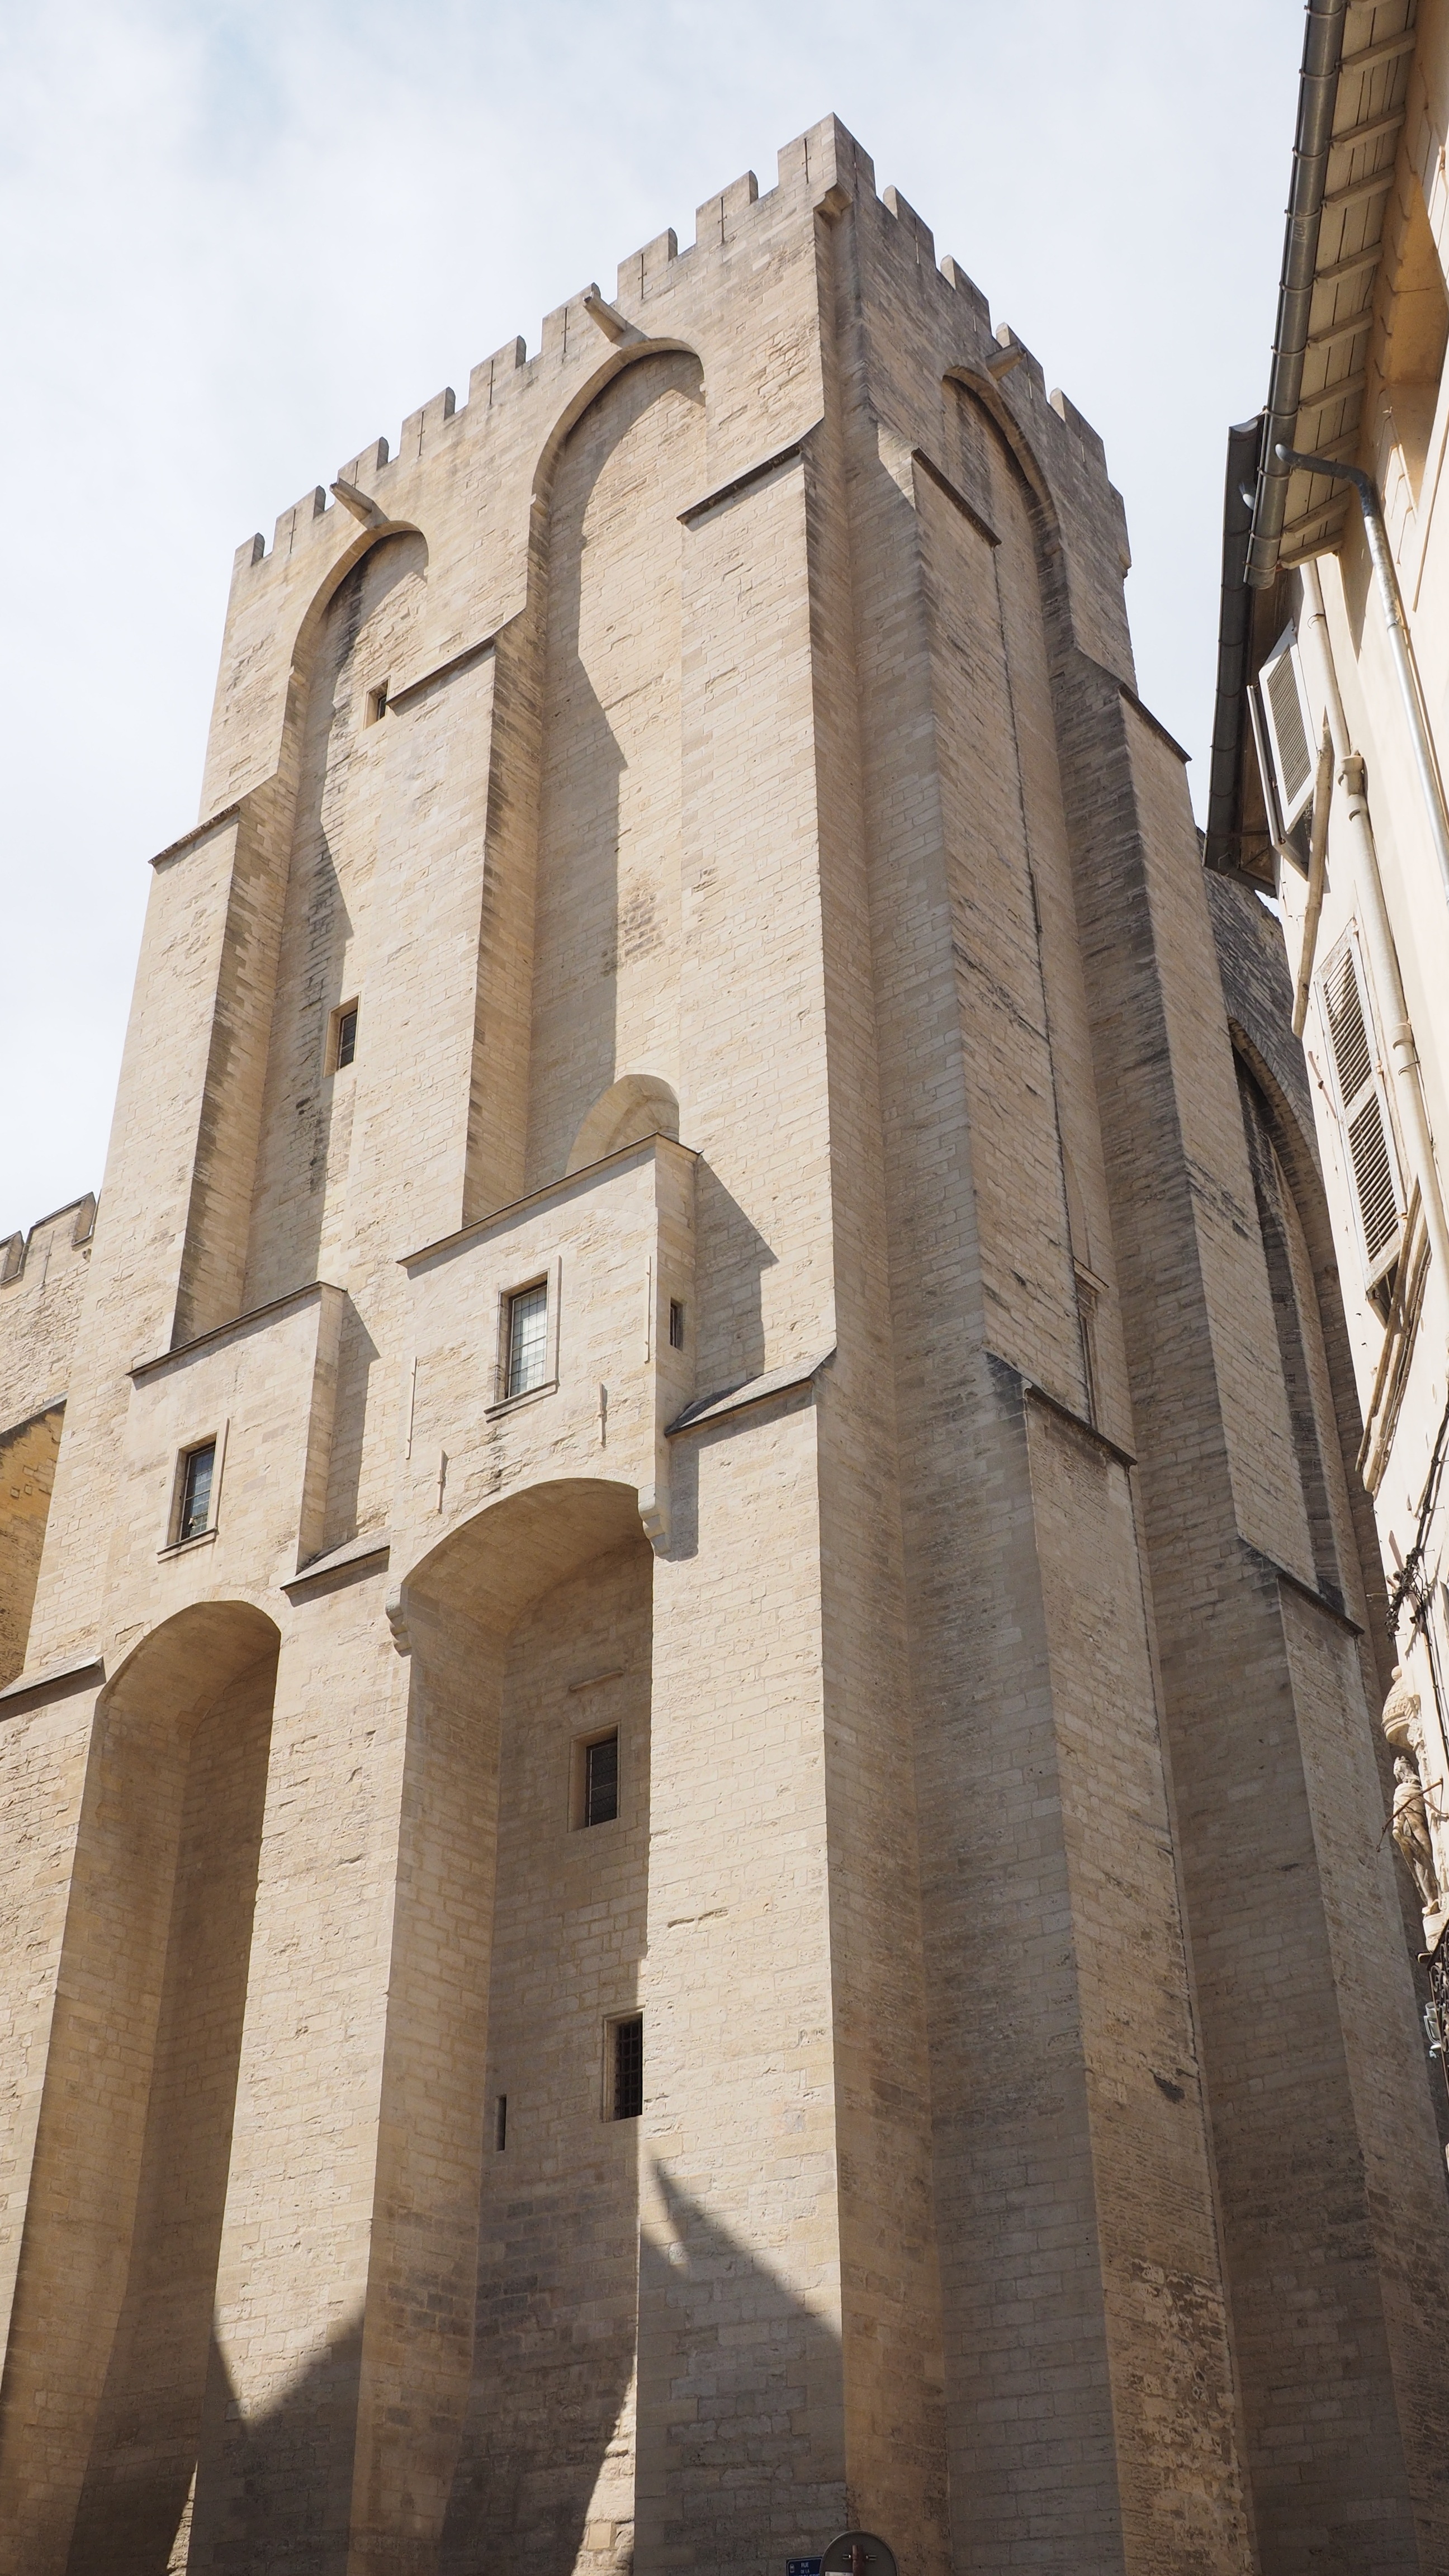
architecture, building, city, wall, downtown, france, high, tower, landmark, facade, church, cathedral, place of worship, bell tower, places of interest, temple, ruins, history, monumental, tourist attraction, middle ages, avignon, imposing, enormous, south of france, palais des papes, ancient history, ancient roman architecture